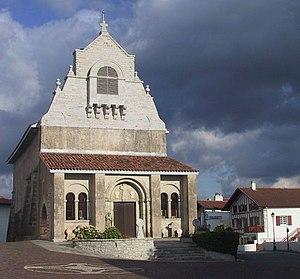
Description
Mouguerre est une commune française située dans le département des Pyrénées-Atlantiques, en région Nouvelle-Aquitaine.
Cet article recense une partie des monuments historiques des Pyrénées-Atlantiques, en France.